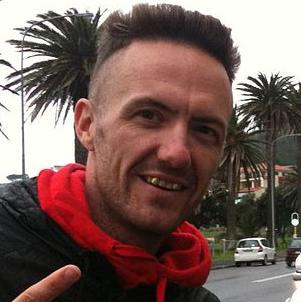
Age: 37